Premiership of Liz Truss

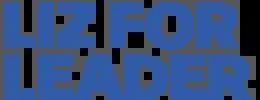
Campaign logo

Liz Truss launched her bid to succeed Boris Johnson on 10 July 2022. During the July–September 2022 Conservative Party leadership election, she pledged to cut taxes by scrapping the National Insurance rise that had previously been announced in April 2022, scrapping the recent corporation tax rise and also promised to remove green energy levies. During the campaign, when asked whether French President Emmanuel Macron was a friend or foe, Truss replied that the "jury was out" and that she would judge Macron based on his "deeds not words". During a hustings event, Truss suggested that it would be best to ignore the "attention seeker" Scottish First Minister Nicola Sturgeon before rejecting the possibility of a second independence referendum for Scotland.